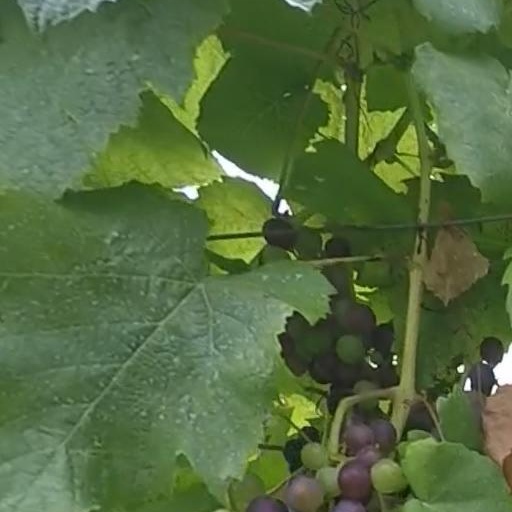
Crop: grape